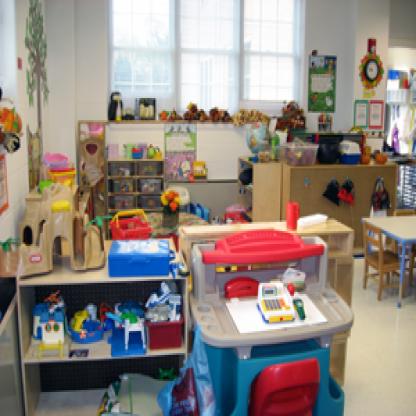
Scene: Indoor